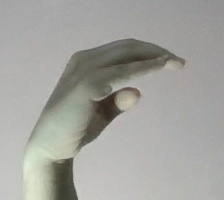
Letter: jeem